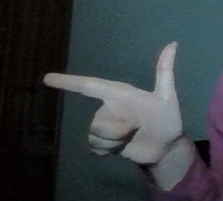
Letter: yaa